Emilie Blackmore Stapp

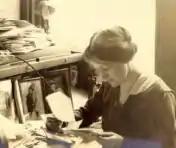
Emilie Blackmore Stapp (circa 1915)

Emilie Blackmore Stapp (1876–1962) was an American children's author and philanthropist whose writing career spanned over 50 years. She was born in Madison, Indiana on July 4, 1876 and died June 29, 1962, in Wiggins, Mississippi where she is buried. Her first book "Bread and 'Lasses: Sketches of Child Life" was published in 1902.